RTP Informação

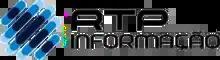
Logo of RTP Informação

RTP Informação is the department of the Rádio e Televisão de Portugal, a Portuguese public broadcaster, responsible for the gathering and broadcasting of news and current affairs.